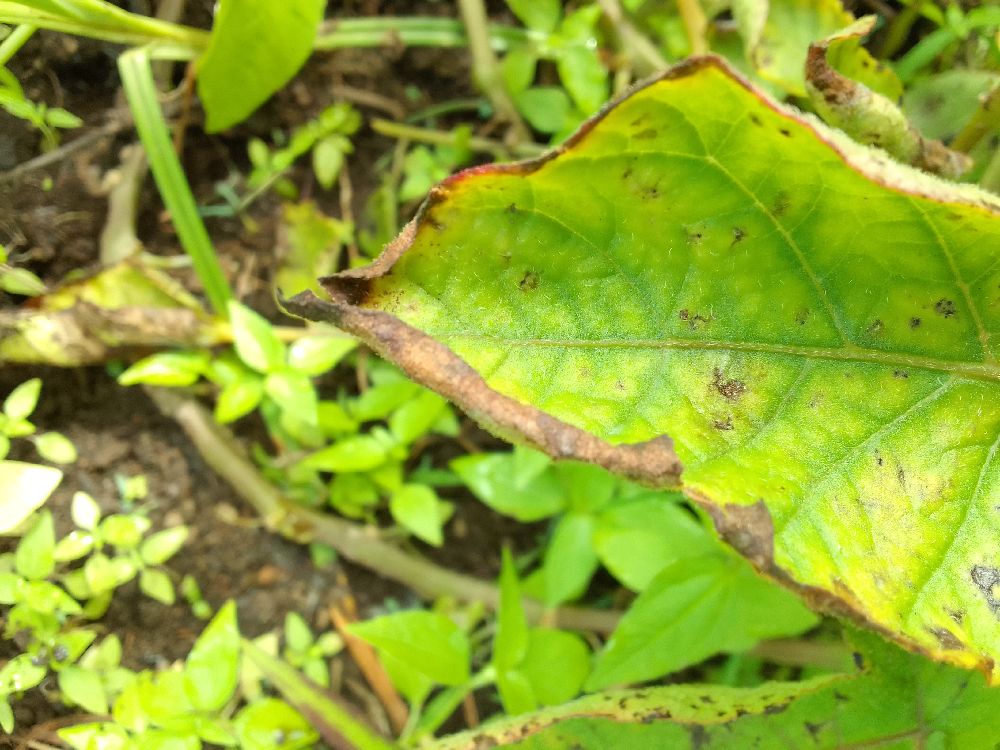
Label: Early blight